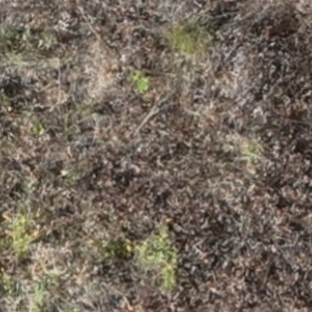
Month: july